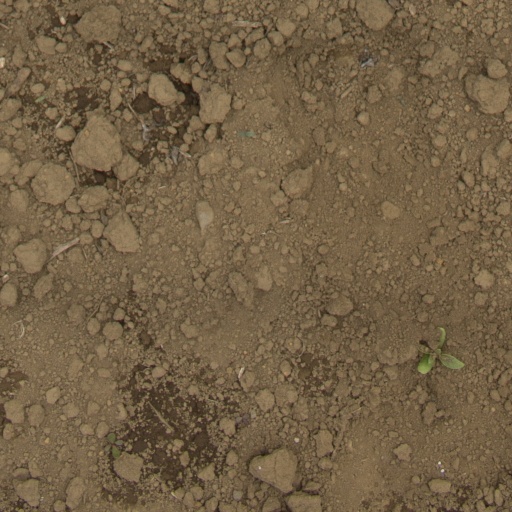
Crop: Jerusalem artichoke